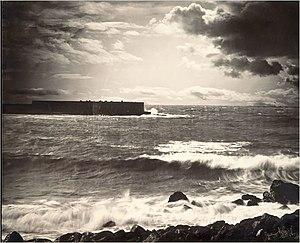
Cette page concerne l'année 1857 du calendrier grégorien.